Ralf Mackenbach

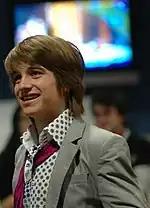
Mackenbach at the Junior Eurovision Song Contest 2010 in Minsk

In 2009, at the age of thirteen, Mackenbach won the 2009 edition of "Junior Songfestival" with the song "Click Clack". As a result, he represented the Netherlands in the Junior Eurovision Song Contest 2009, and went on to win the competition with 121 points. "Click Clack" peaked at number 7 in the Dutch Single Top 100. Subsequently, he appeared in the , and contests as part of an interval act.